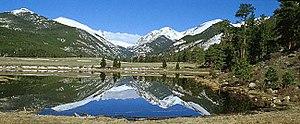
Les lacs Sheep sont des lacs dans l'État américain du Colorado. Ils sont situés à une altitude de 2 596 m dans le comté de Larimer et sont protégés au sein du parc national de Rocky Mountain.